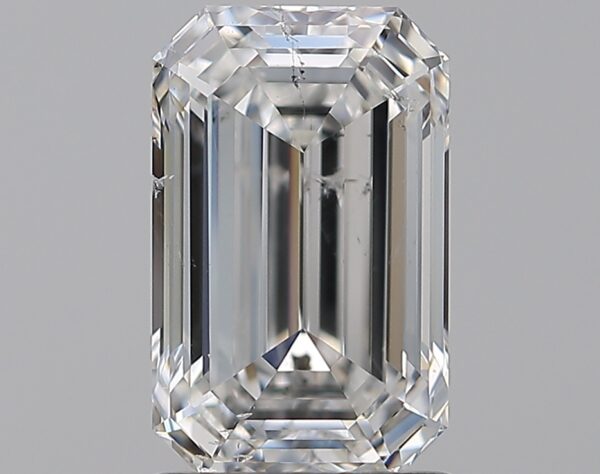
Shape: emerald
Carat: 1.72
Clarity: SI2
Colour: F
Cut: EX
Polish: EX
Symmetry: EX
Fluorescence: F
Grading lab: GIA
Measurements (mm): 8.71 x 5.45 x 3.6